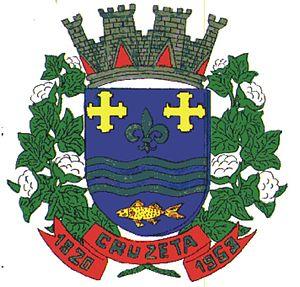
Cruzeta est une municipalité brésilienne située dans l'État du Rio Grande do Norte.